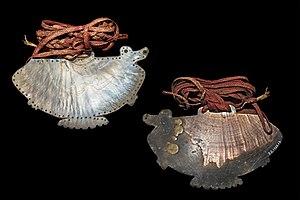
Pendentif en nacre gravé. Deux vues du même objet. Population
La nacre est le revêtement intérieur, aux reflets irisés, de certaines coquilles de mollusque, biosynthétisée par le manteau et composée de cristaux d'aragonite liés par une protéine appelée conchyoline. C'est un produit recherché depuis longtemps pour la décoration, la marqueterie, la confection de bijoux ou de boutons, au point que certains coquillages tels que les ormeaux ont localement disparu. Certains sont élevés pour la nacre.
Louis François Gaston Marie Auguste de Roquemaurel, est un marin, explorateur et ethnologue français, né le 20 septembre 1804 à Auriac, et mort le 1ᵉʳ avril 1876 à Toulon.